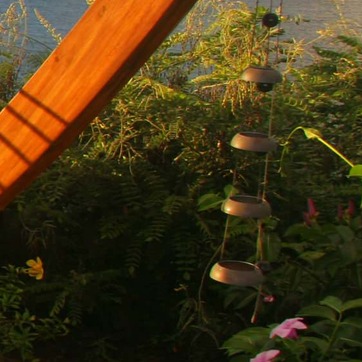
Material: foliage